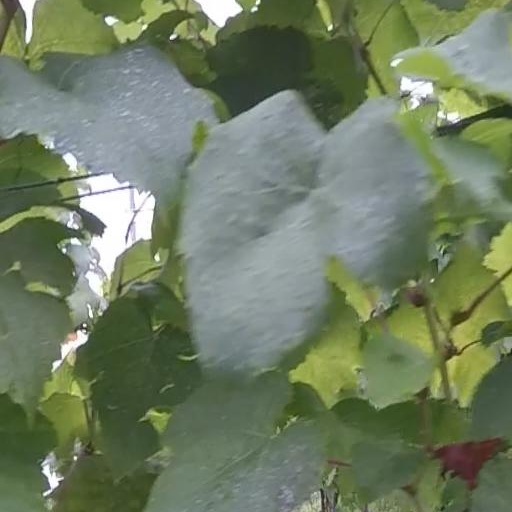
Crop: grape